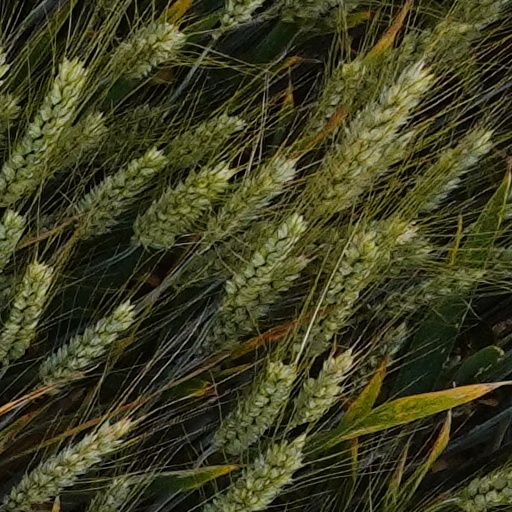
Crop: wheat